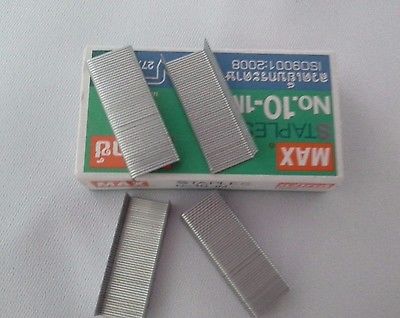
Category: stapler